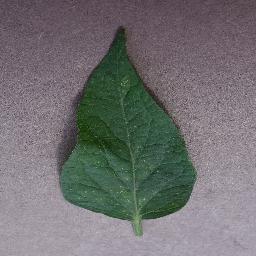
Label: Tomato___Spider_mites Two-spotted_spider_mite